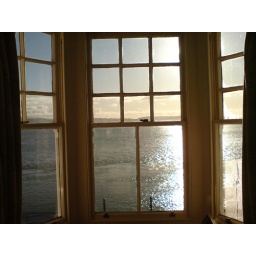
We rented a big house on the coast in a village called Aberdovey. This was the view from my bedroom window.